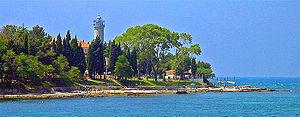
Le phare de Savudrija est un feu actif situé à proximité de la localité de Savudrija dans le Comitat d'Istrie en Croatie. Le phare est exploité par la société d'État Plovput.
Savudrija est une localité de Croatie située à 50 km au sud-ouest de Trieste dans la municipalité d'Umag, dans le comitat d'Istrie. Au recensement de 2001, le village comptait 241 habitants.